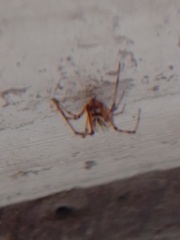
Species: Lactrodectus_hesperus